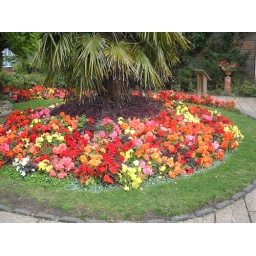
Formal planting flower bed of begonias in Stockwood Park, Luton.